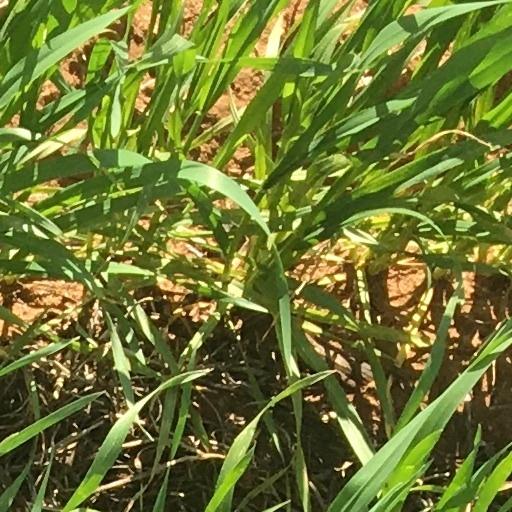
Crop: wheat